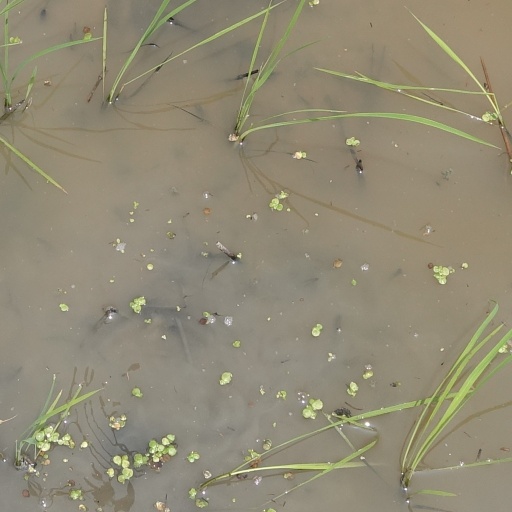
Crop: rice